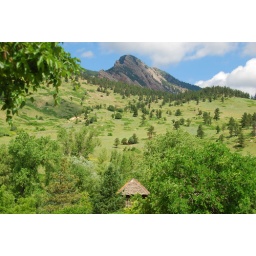
Seen from El Dorado Springs Road in Boulder County, Colorado. There are bears and mountain lions in these hills.